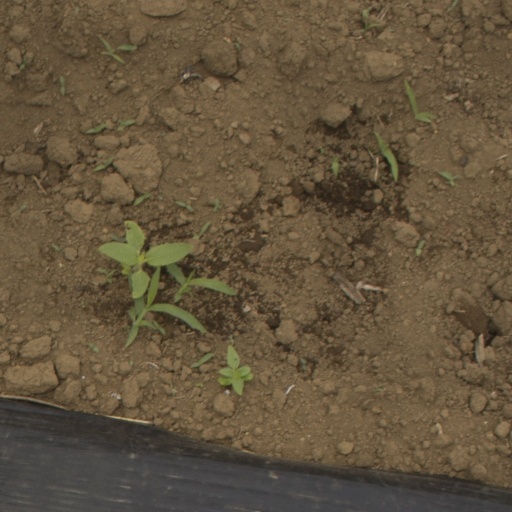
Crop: Jerusalem artichoke